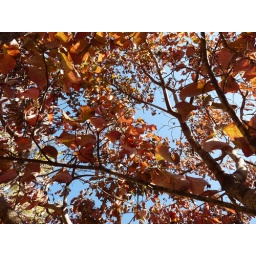
Autumn Dogwood against a blue sky